Diamonds (Rihanna song)

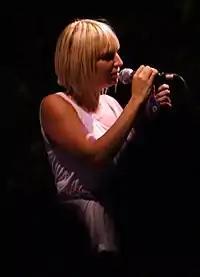
Sia ("pictured") wrote the lyrics, while producer Benny Blanco co-wrote and co-produced "Diamonds" with Stargate.

In 2012, American songwriter and record producer Benny Blanco met with Norwegian production duo Stargate at a recording studio in New York City to write new songs, including one for Rihanna. Stargate had previously produced her singles "Don't Stop the Music" (2007) and "Only Girl (In the World)" (2010). According to Blanco, he and Stargate wanted to deviate from Rihanna's usual sound and produce as though the song would be for a rapper such as Kanye West: "It's the one that we weren't thinking Rihanna ... that turned into the Rihanna record ... But that's how it always happens... with me". They produced the song's drum machine beat after the other instrumental music was recorded.